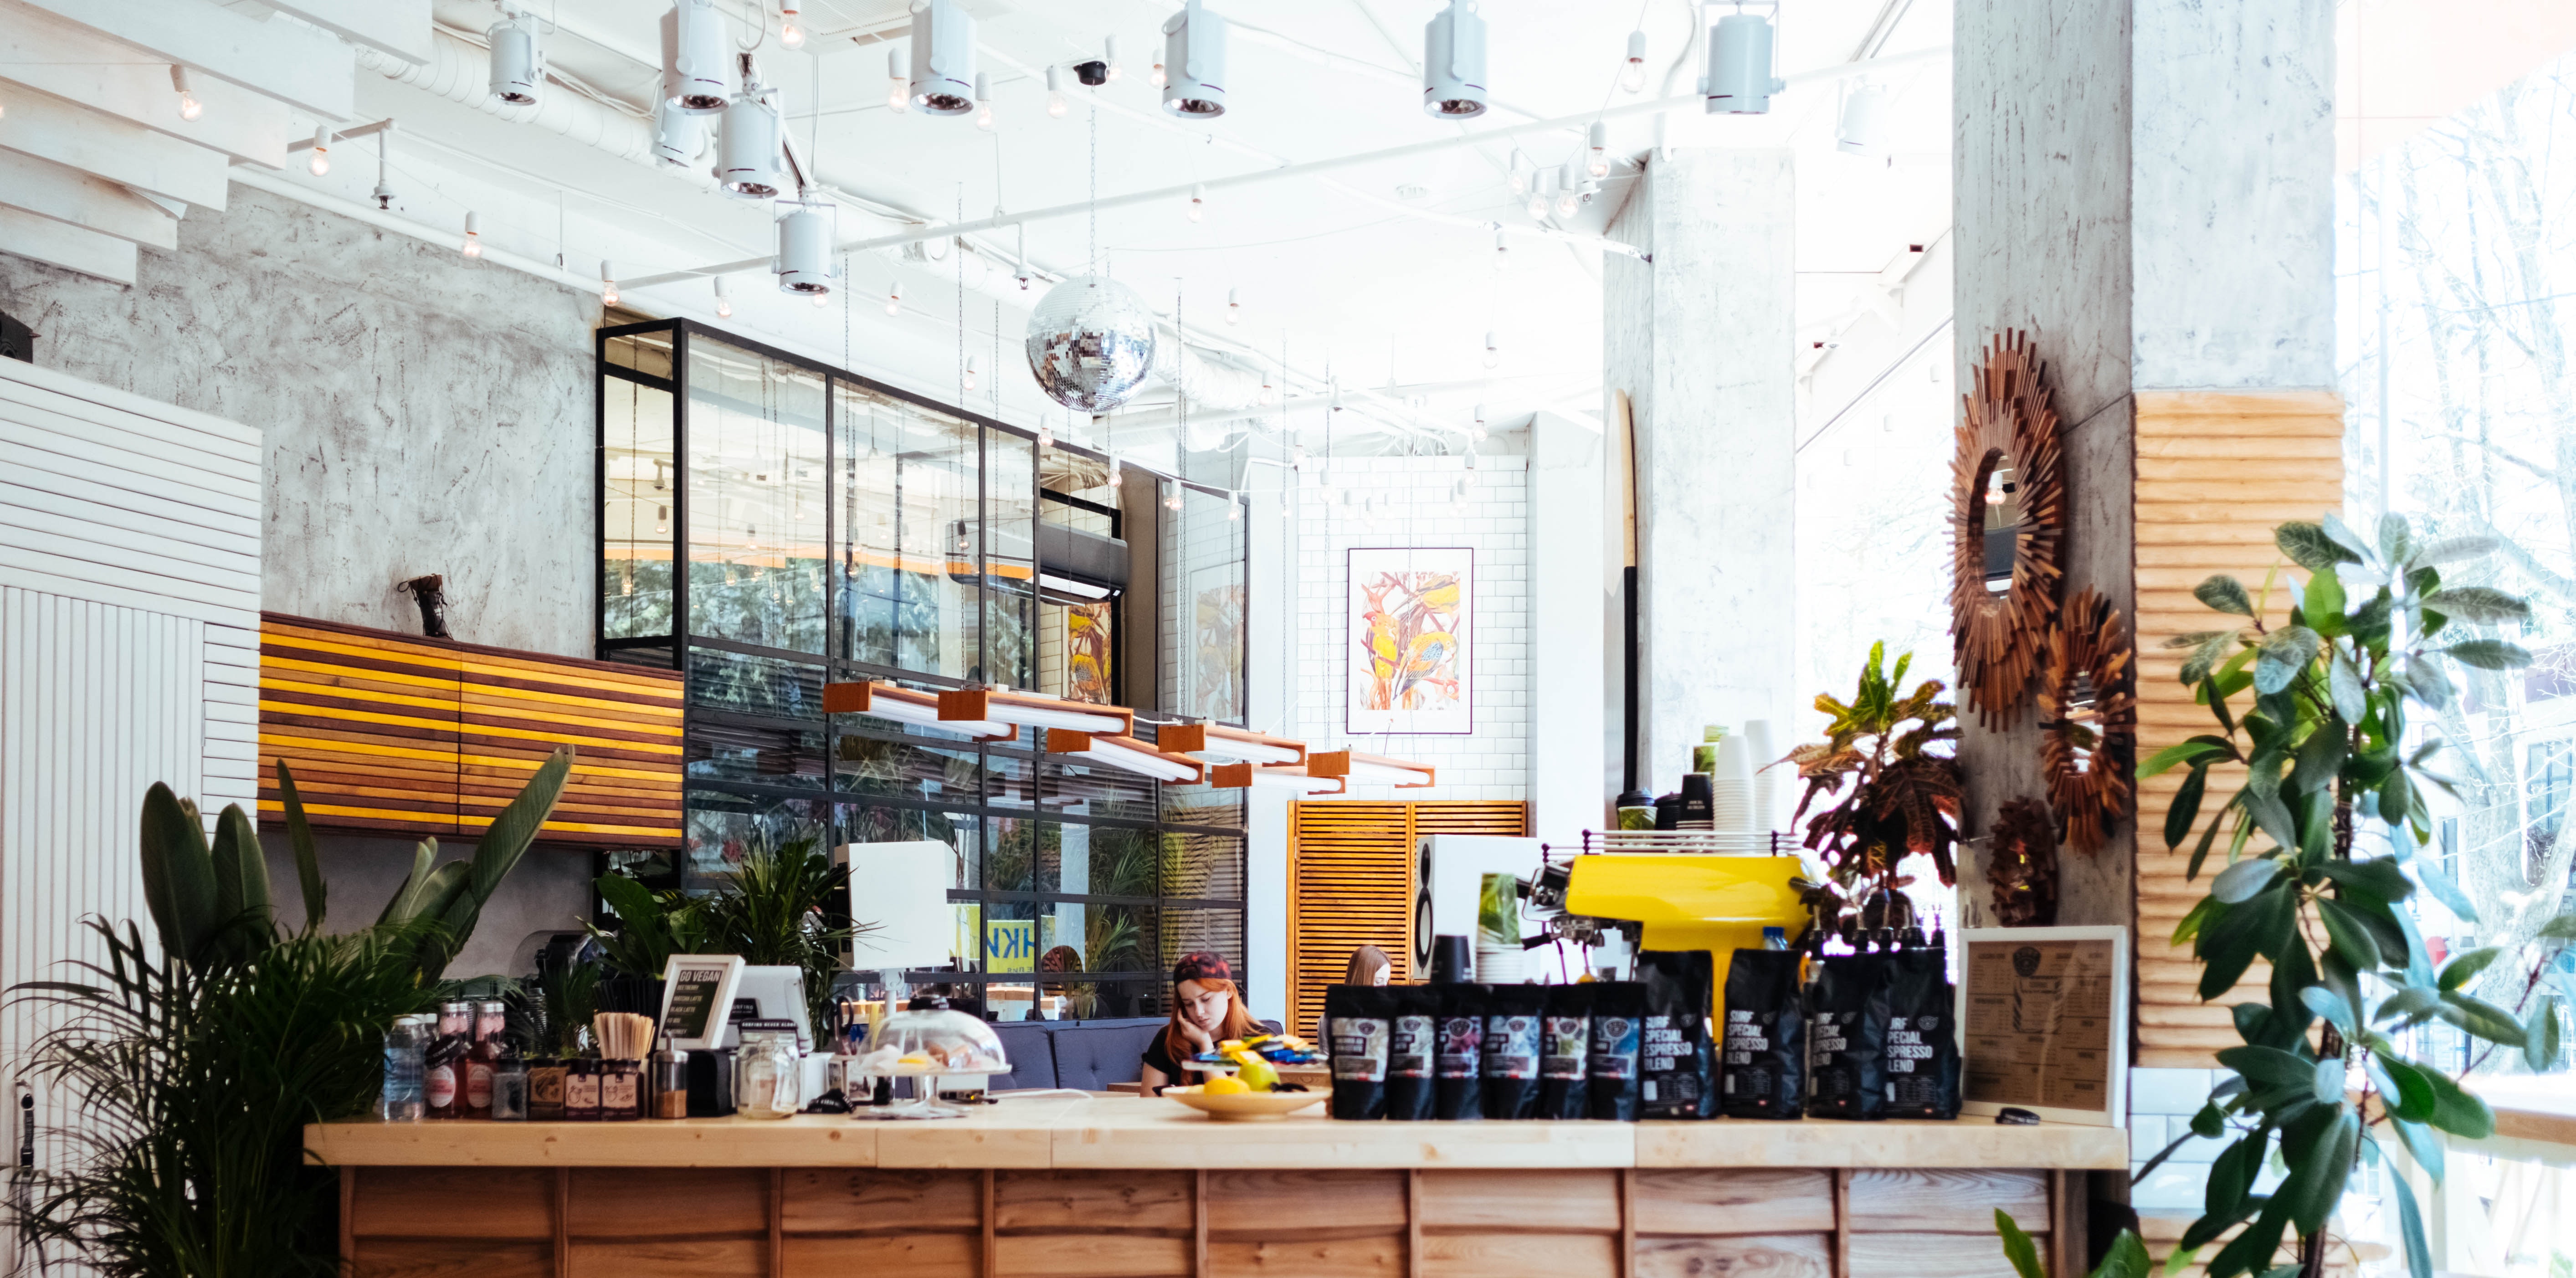
building, interior design, room, architecture, furniture, brunch, table, mixed use, coffeehouse, cafe, home, restaurant, houseplant, window, house, floristry